Alexis Campbell Starr

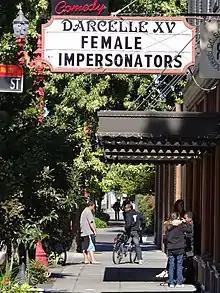

Alexis Campbell Starr is a resident cast member at Darcelle XV Showplace. In 2020, she began co-hosting a weekly drag brunch with Poison Waters at the venue; the series remains active, as of 2024. Alexis Campbell Starr has also toured with the cast outside Portland, including in The Dalles in 2022. She was among cast members who paid tribute to Darcelle XV, who died in 2023, during a memorial service at the Arlene Schnitzer Concert Hall. Alexis Campbell Starr performed to "Me, Myself, and I" (2003) by Beyoncé and other songs during Drag-a-thon, which was held at Darcelle XV Showplace in 2023 and set a Guinness World Record for the longest drag stage show.